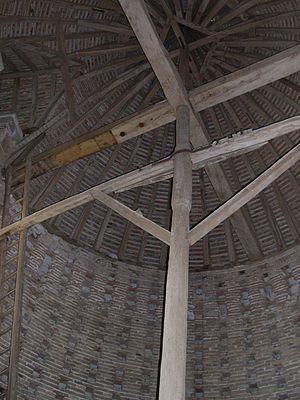
Colombier du château de Talcy (Loir-et-Cher)